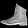
Label: Ankle boot